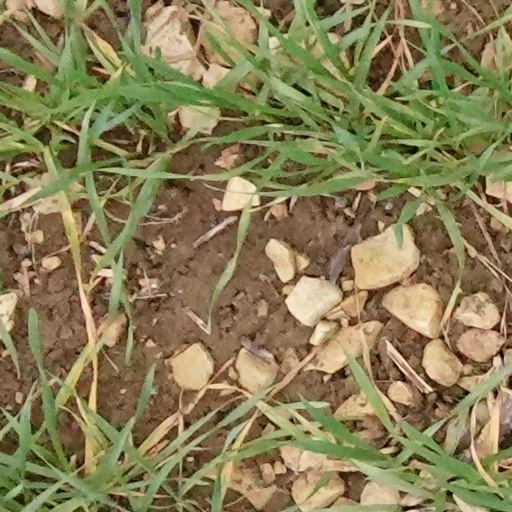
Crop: wheat